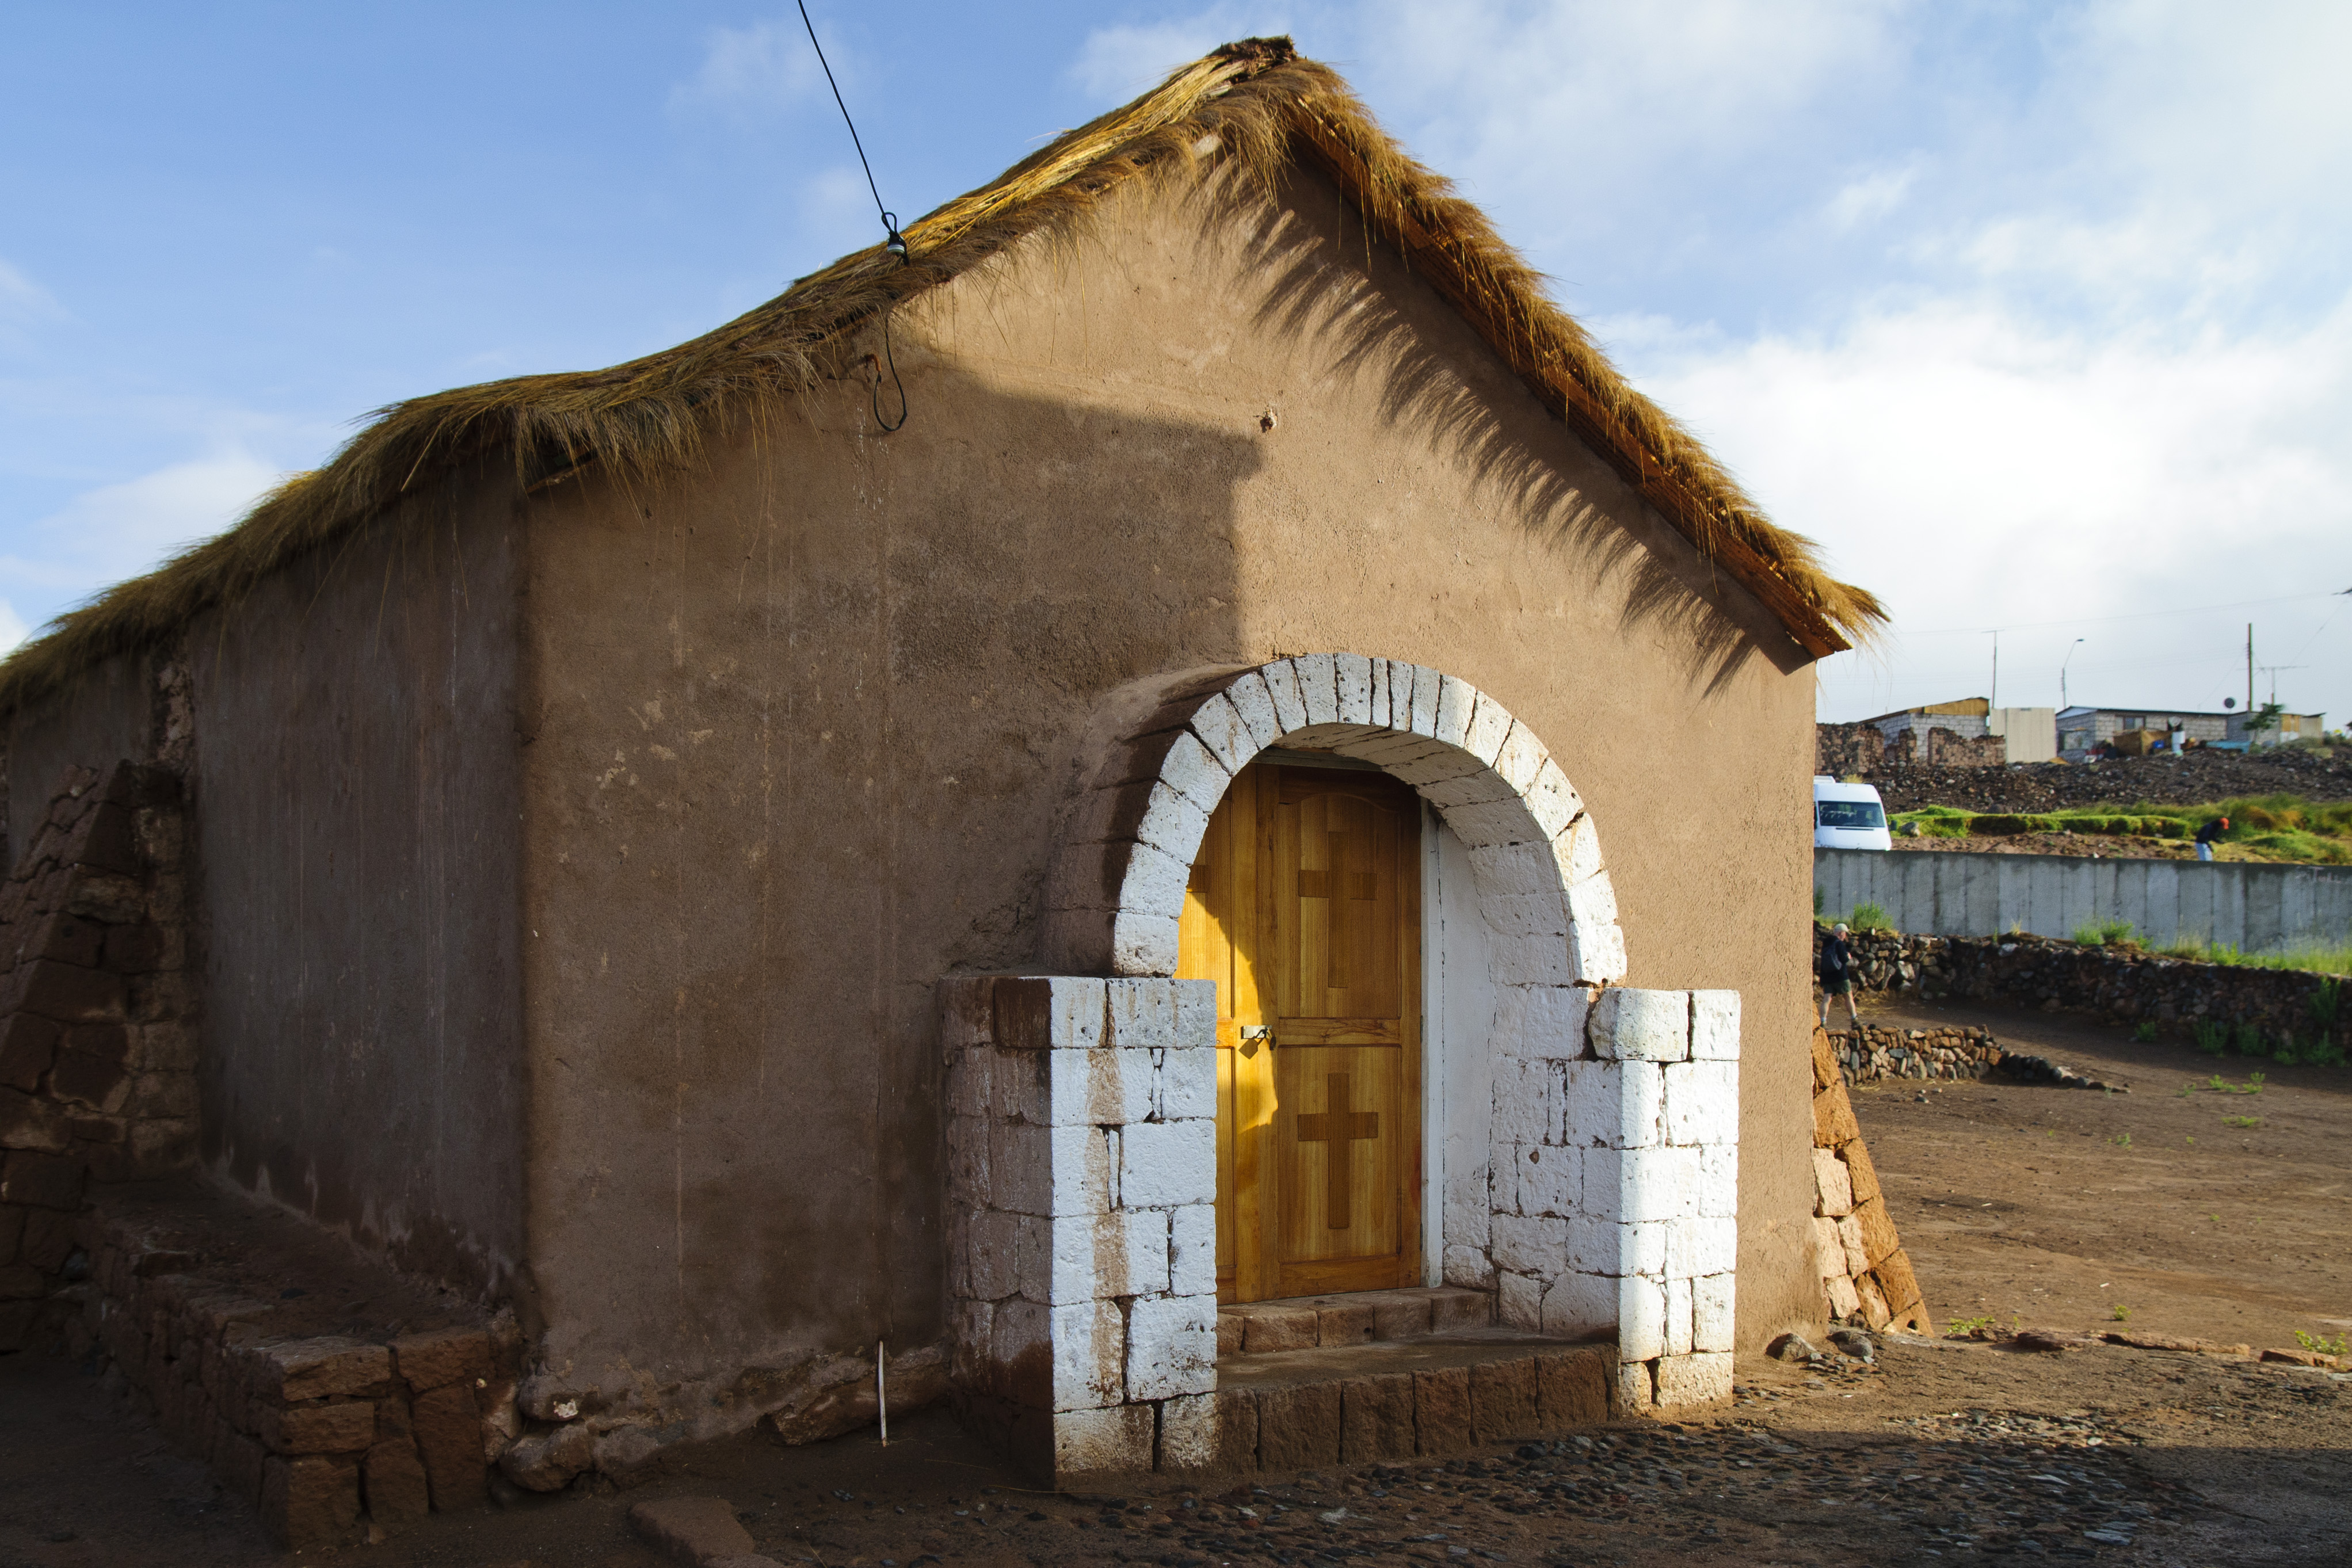
architecture, house, building, village, church, chapel, nikon, fortification, place of worship, chile, temple, ruins, history, sanpedrodeatacama, d300, rural area, ancient history